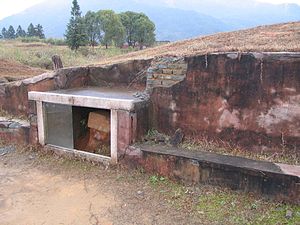
Wuyibjergene / Eksterne kilder/henvisninger
Ruiner fra Minyueriget
Wujibjergene eller Wuyishan, er et bjergområde på grænsen mellem Fujian-provinsen og Jiangxi-provinsen i Kina. Det dækker et område på 60 km². I 1999 blev Wuyishan opført på UNESCOs liste over UNESCOs Verdensarvsliste.